Linn Skåber

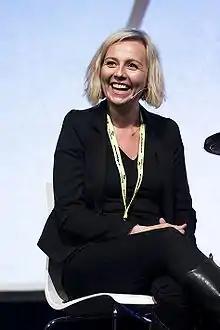
Skåber in 2010

Linn Skåber (born 31 March 1970) is a Norwegian actress, singer, comedian, text writer and TV personality. She made her stage début on Oslo Nye Teater ("Centralteatret") in 1997, playing the title role in Goldoni's comic opera "Mirandolina".